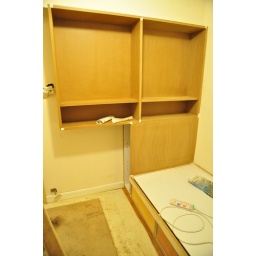
new book shelf in ethan's room